Millfield Theatre

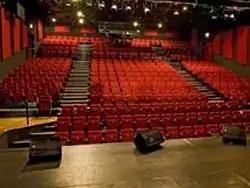
Millfield Theatre

Millfield Theatre forms part of Millfield Arts Centre, which encompasses Millfield Theatre and Millfield House in Edmonton, and The Dugdale Centre in Enfield Town. The theatre is owned, managed and funded entirely by London Borough of Enfield. It has 17 full-time staff working on site at the theatre, and employs many more casual staff. Ushers at the theatre are all volunteers. The 18th Century Millfield House houses the theatre's administration and contains rooms which are available for hire, and also plays host to a number of educational classes and workshops for children and adults.